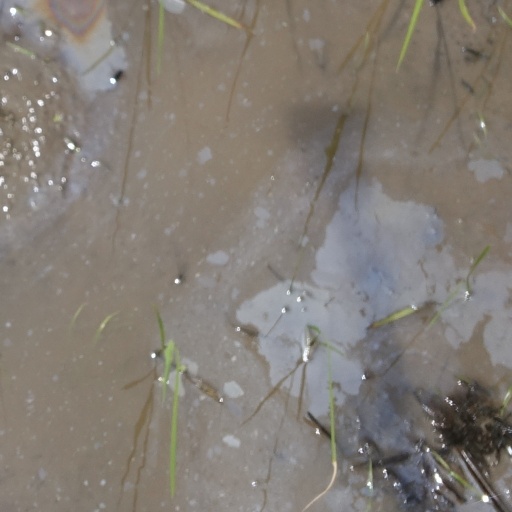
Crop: rice